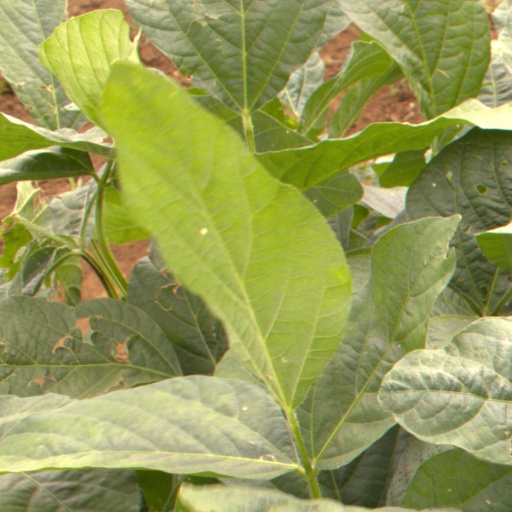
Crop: soybean